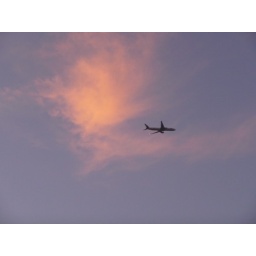
Plane under pink clouds